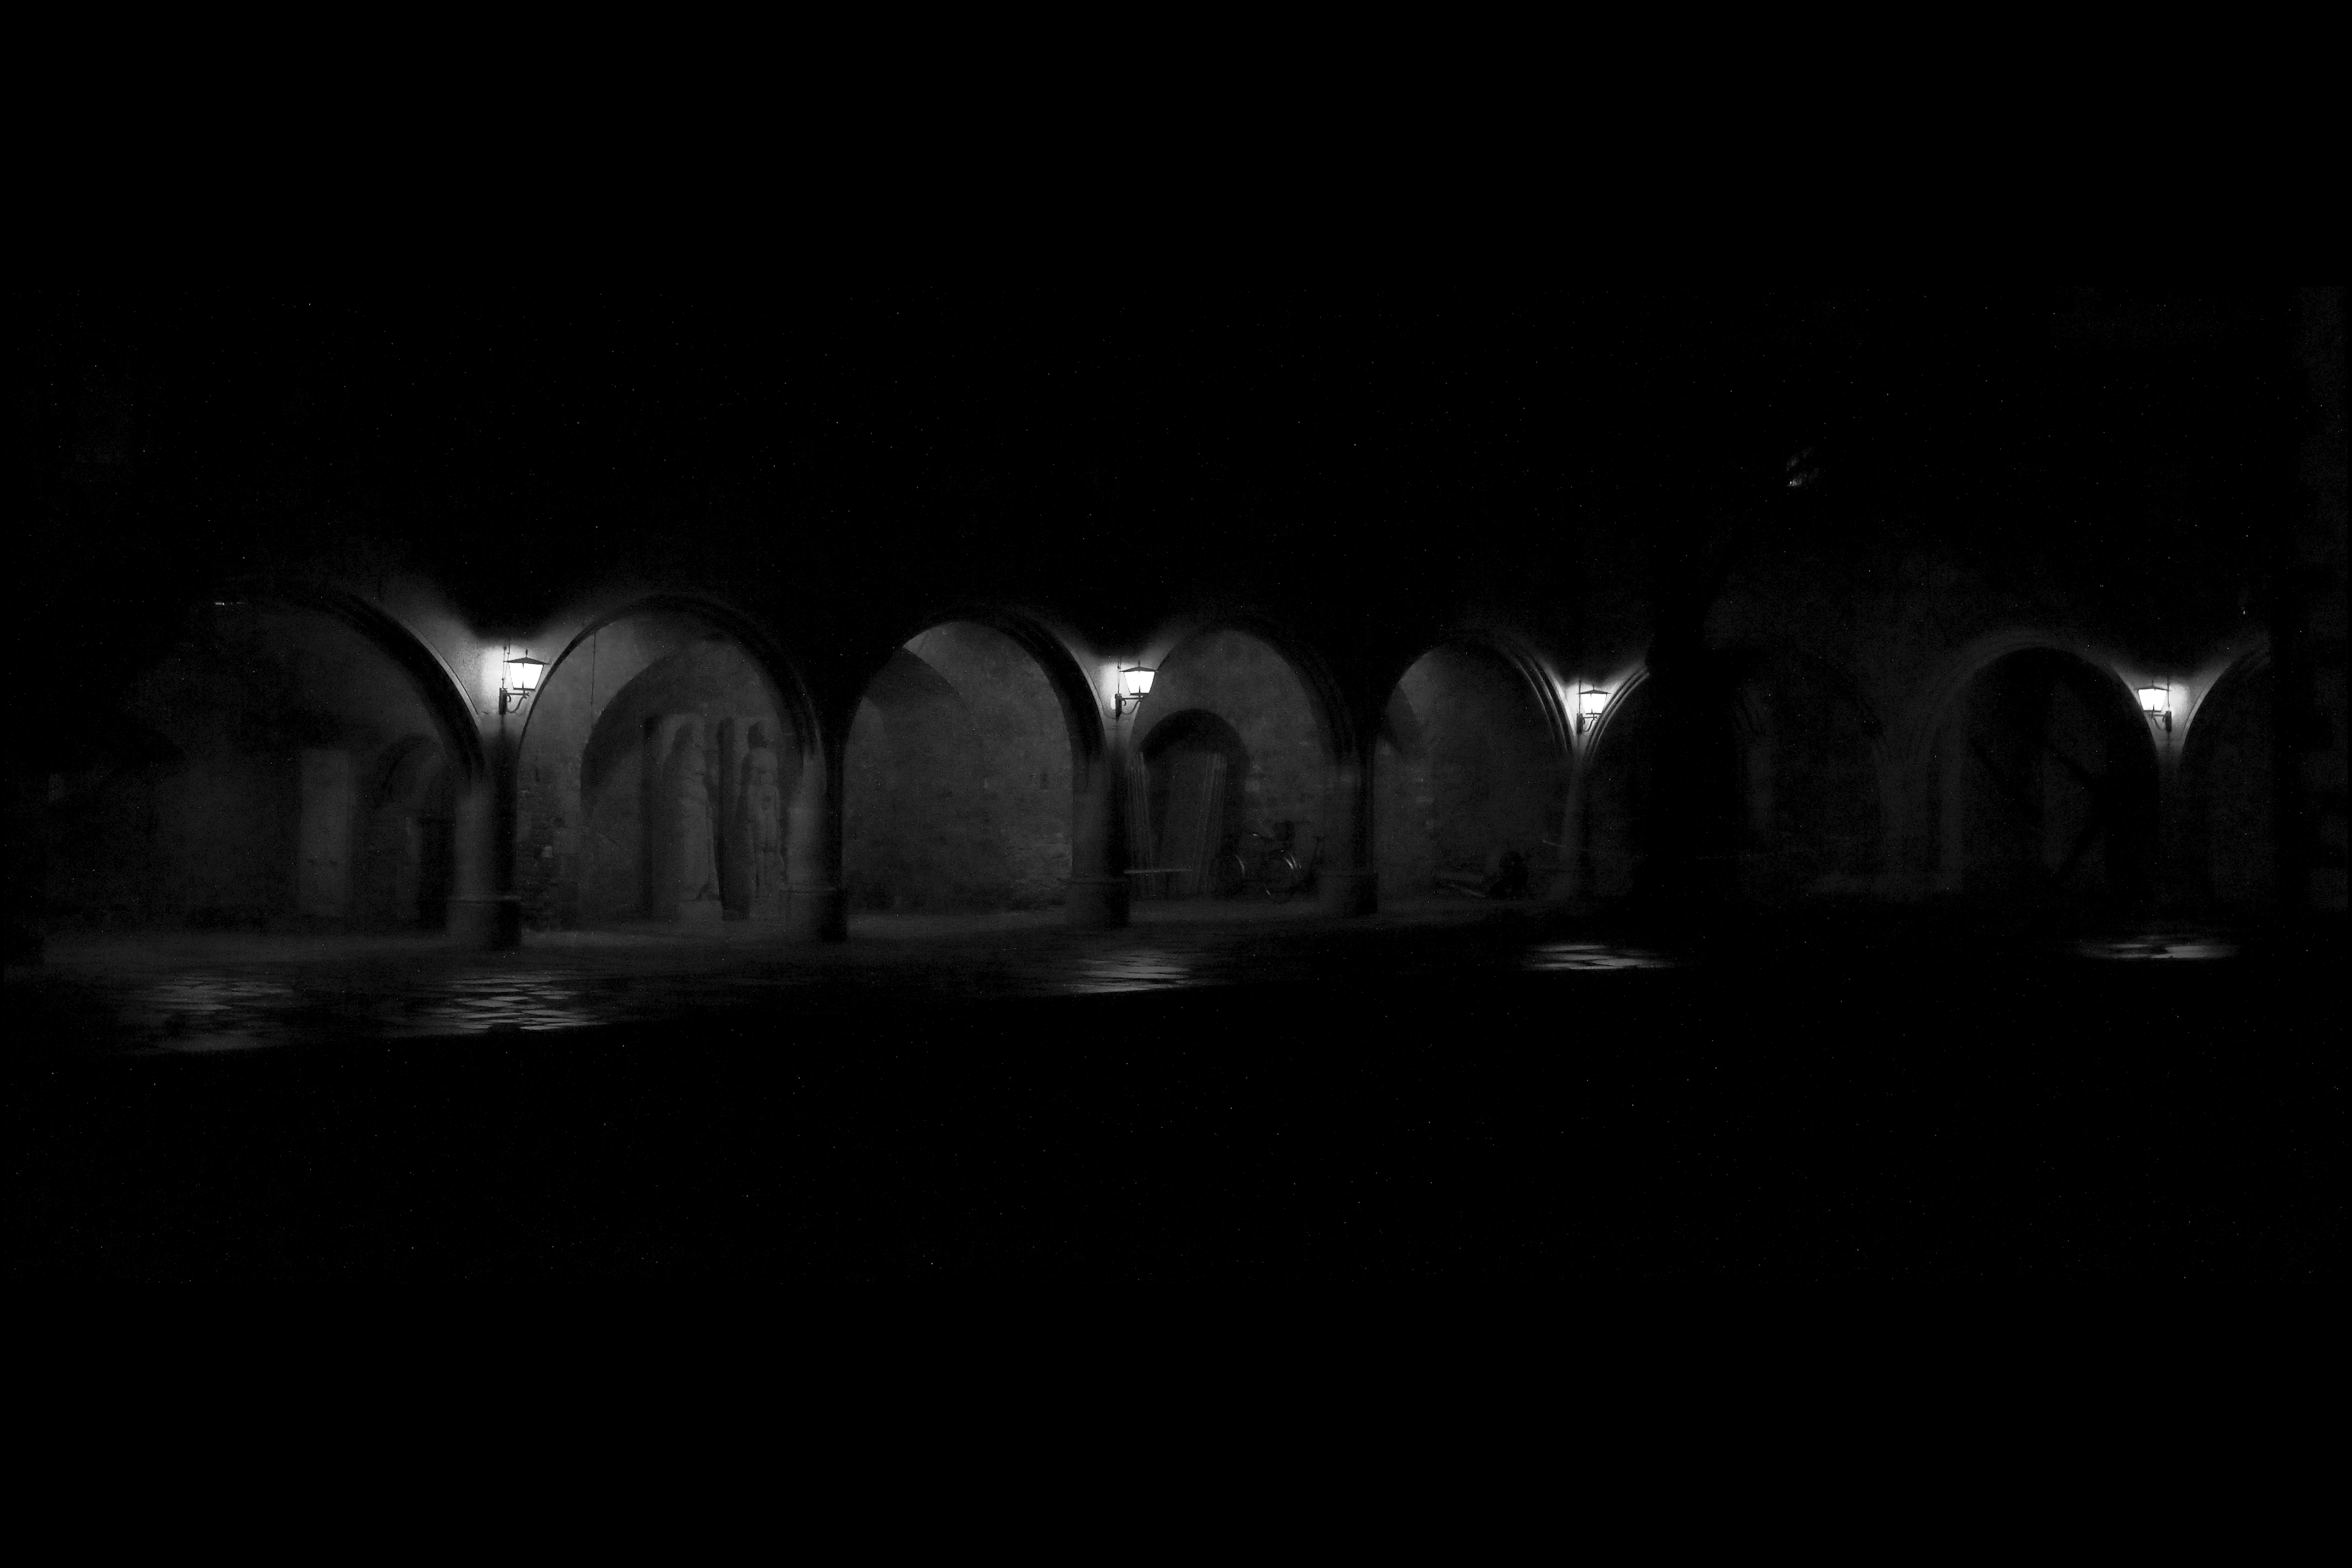
light, black and white, night, darkness, black, monochrome, lighting, moonlight, bw, blackandwhite, blackwhite, germany, deutschland, alemania, allemagne, sw, schwarzweiss, schwarzweis, shape, midnight, germania, schwarzweissfotografie, schwarzweisfotografie, halle, hallesaale, saxonyanhalt, sachsenanhalt, monochrome photography